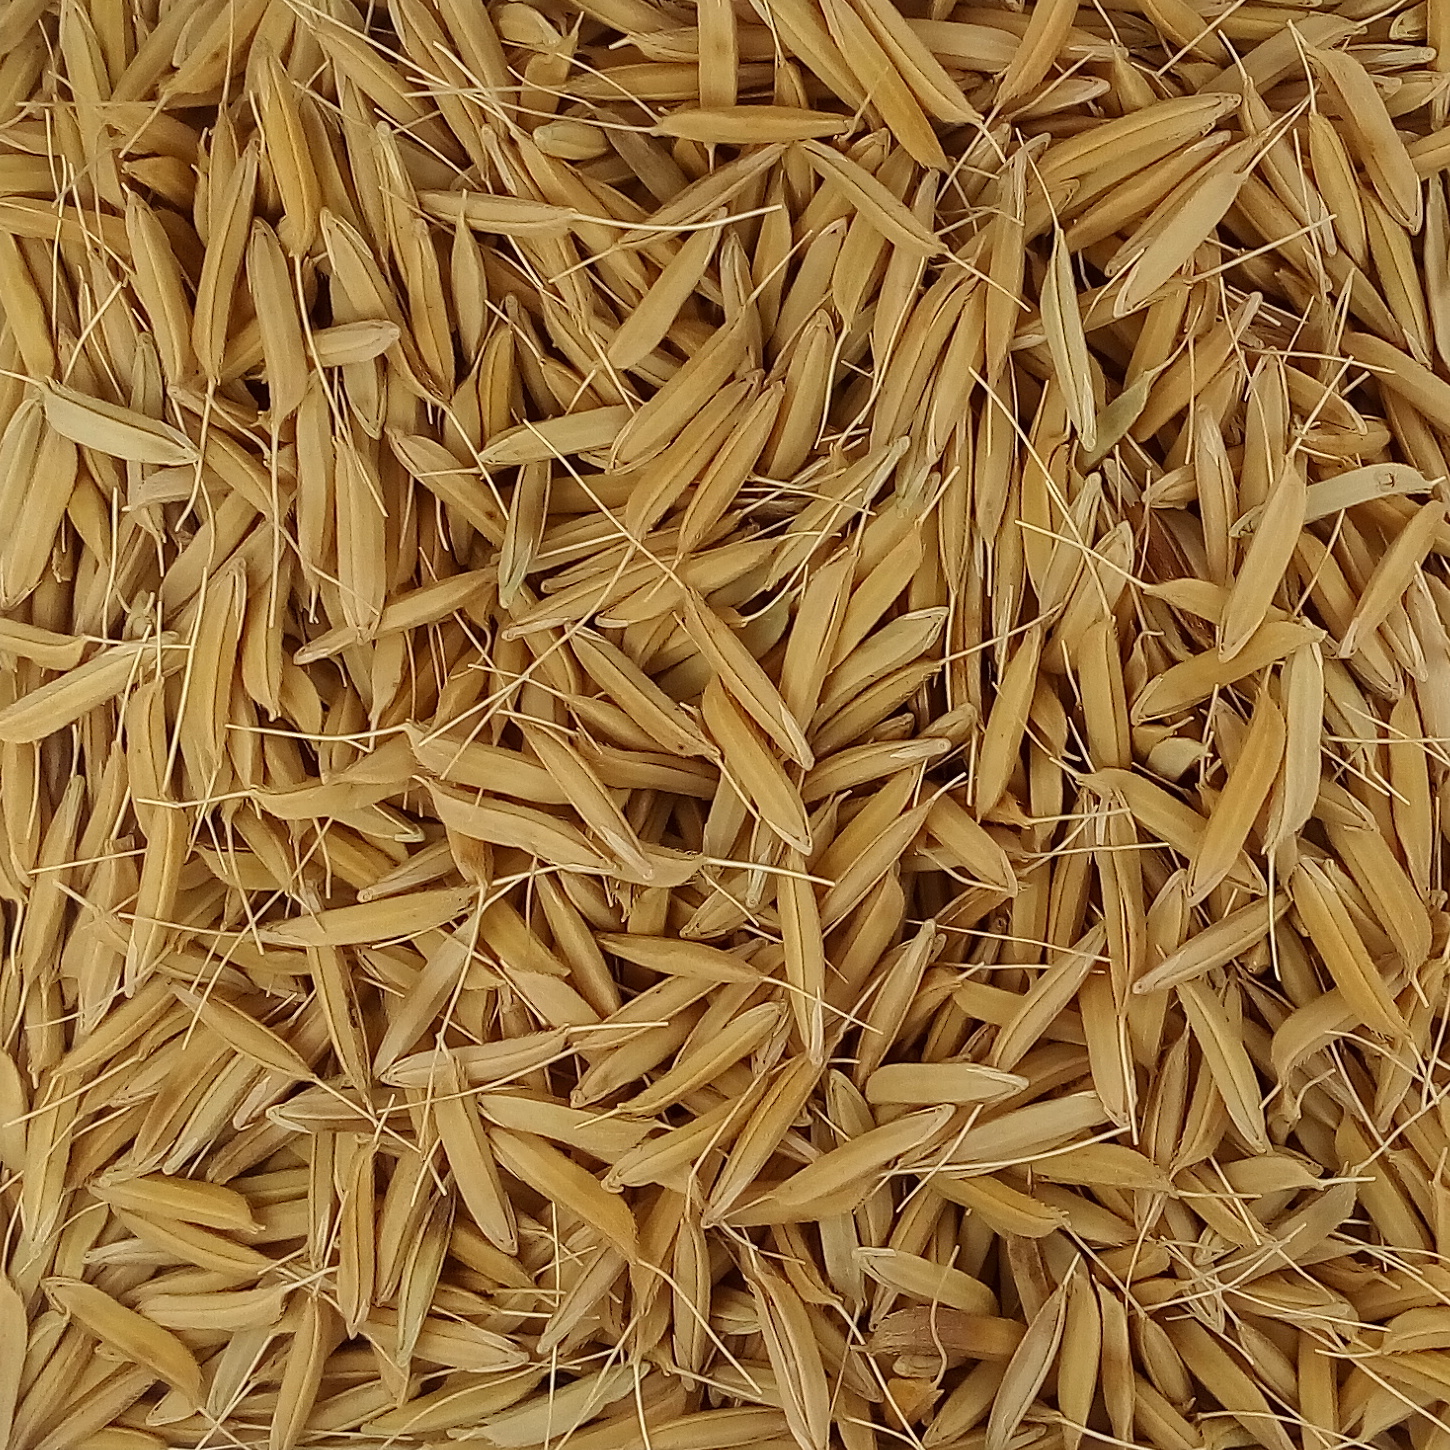
Rice seed variety: PB1